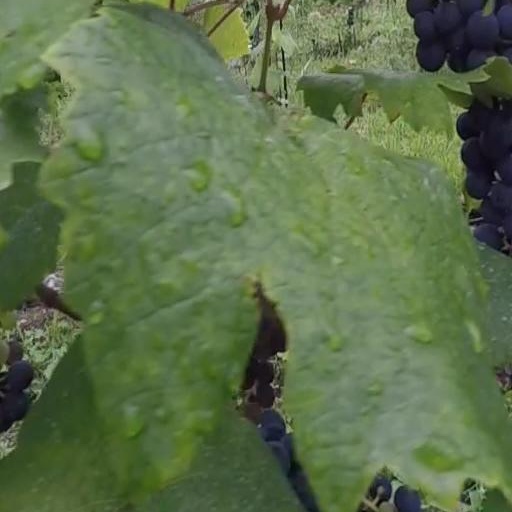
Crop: grape